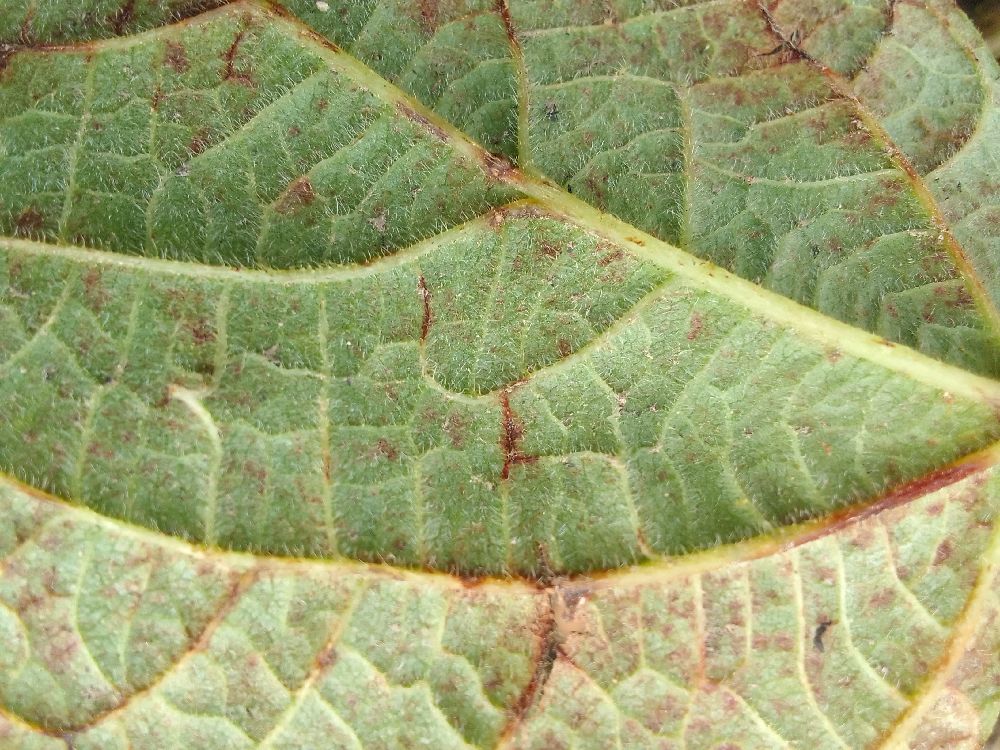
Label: anthracnose